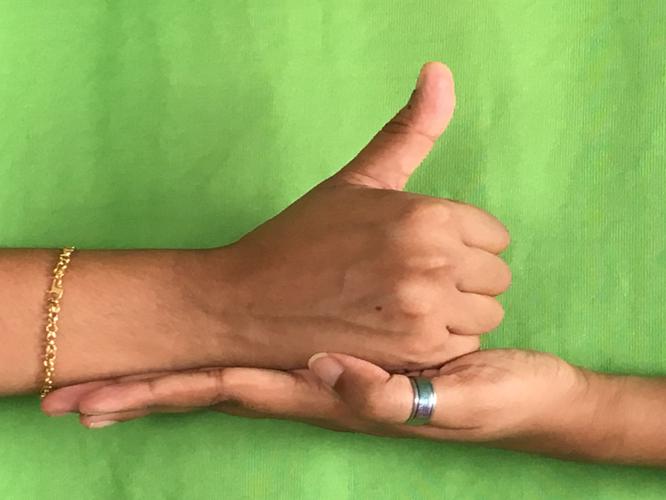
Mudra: Shivalinga
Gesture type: double_hand